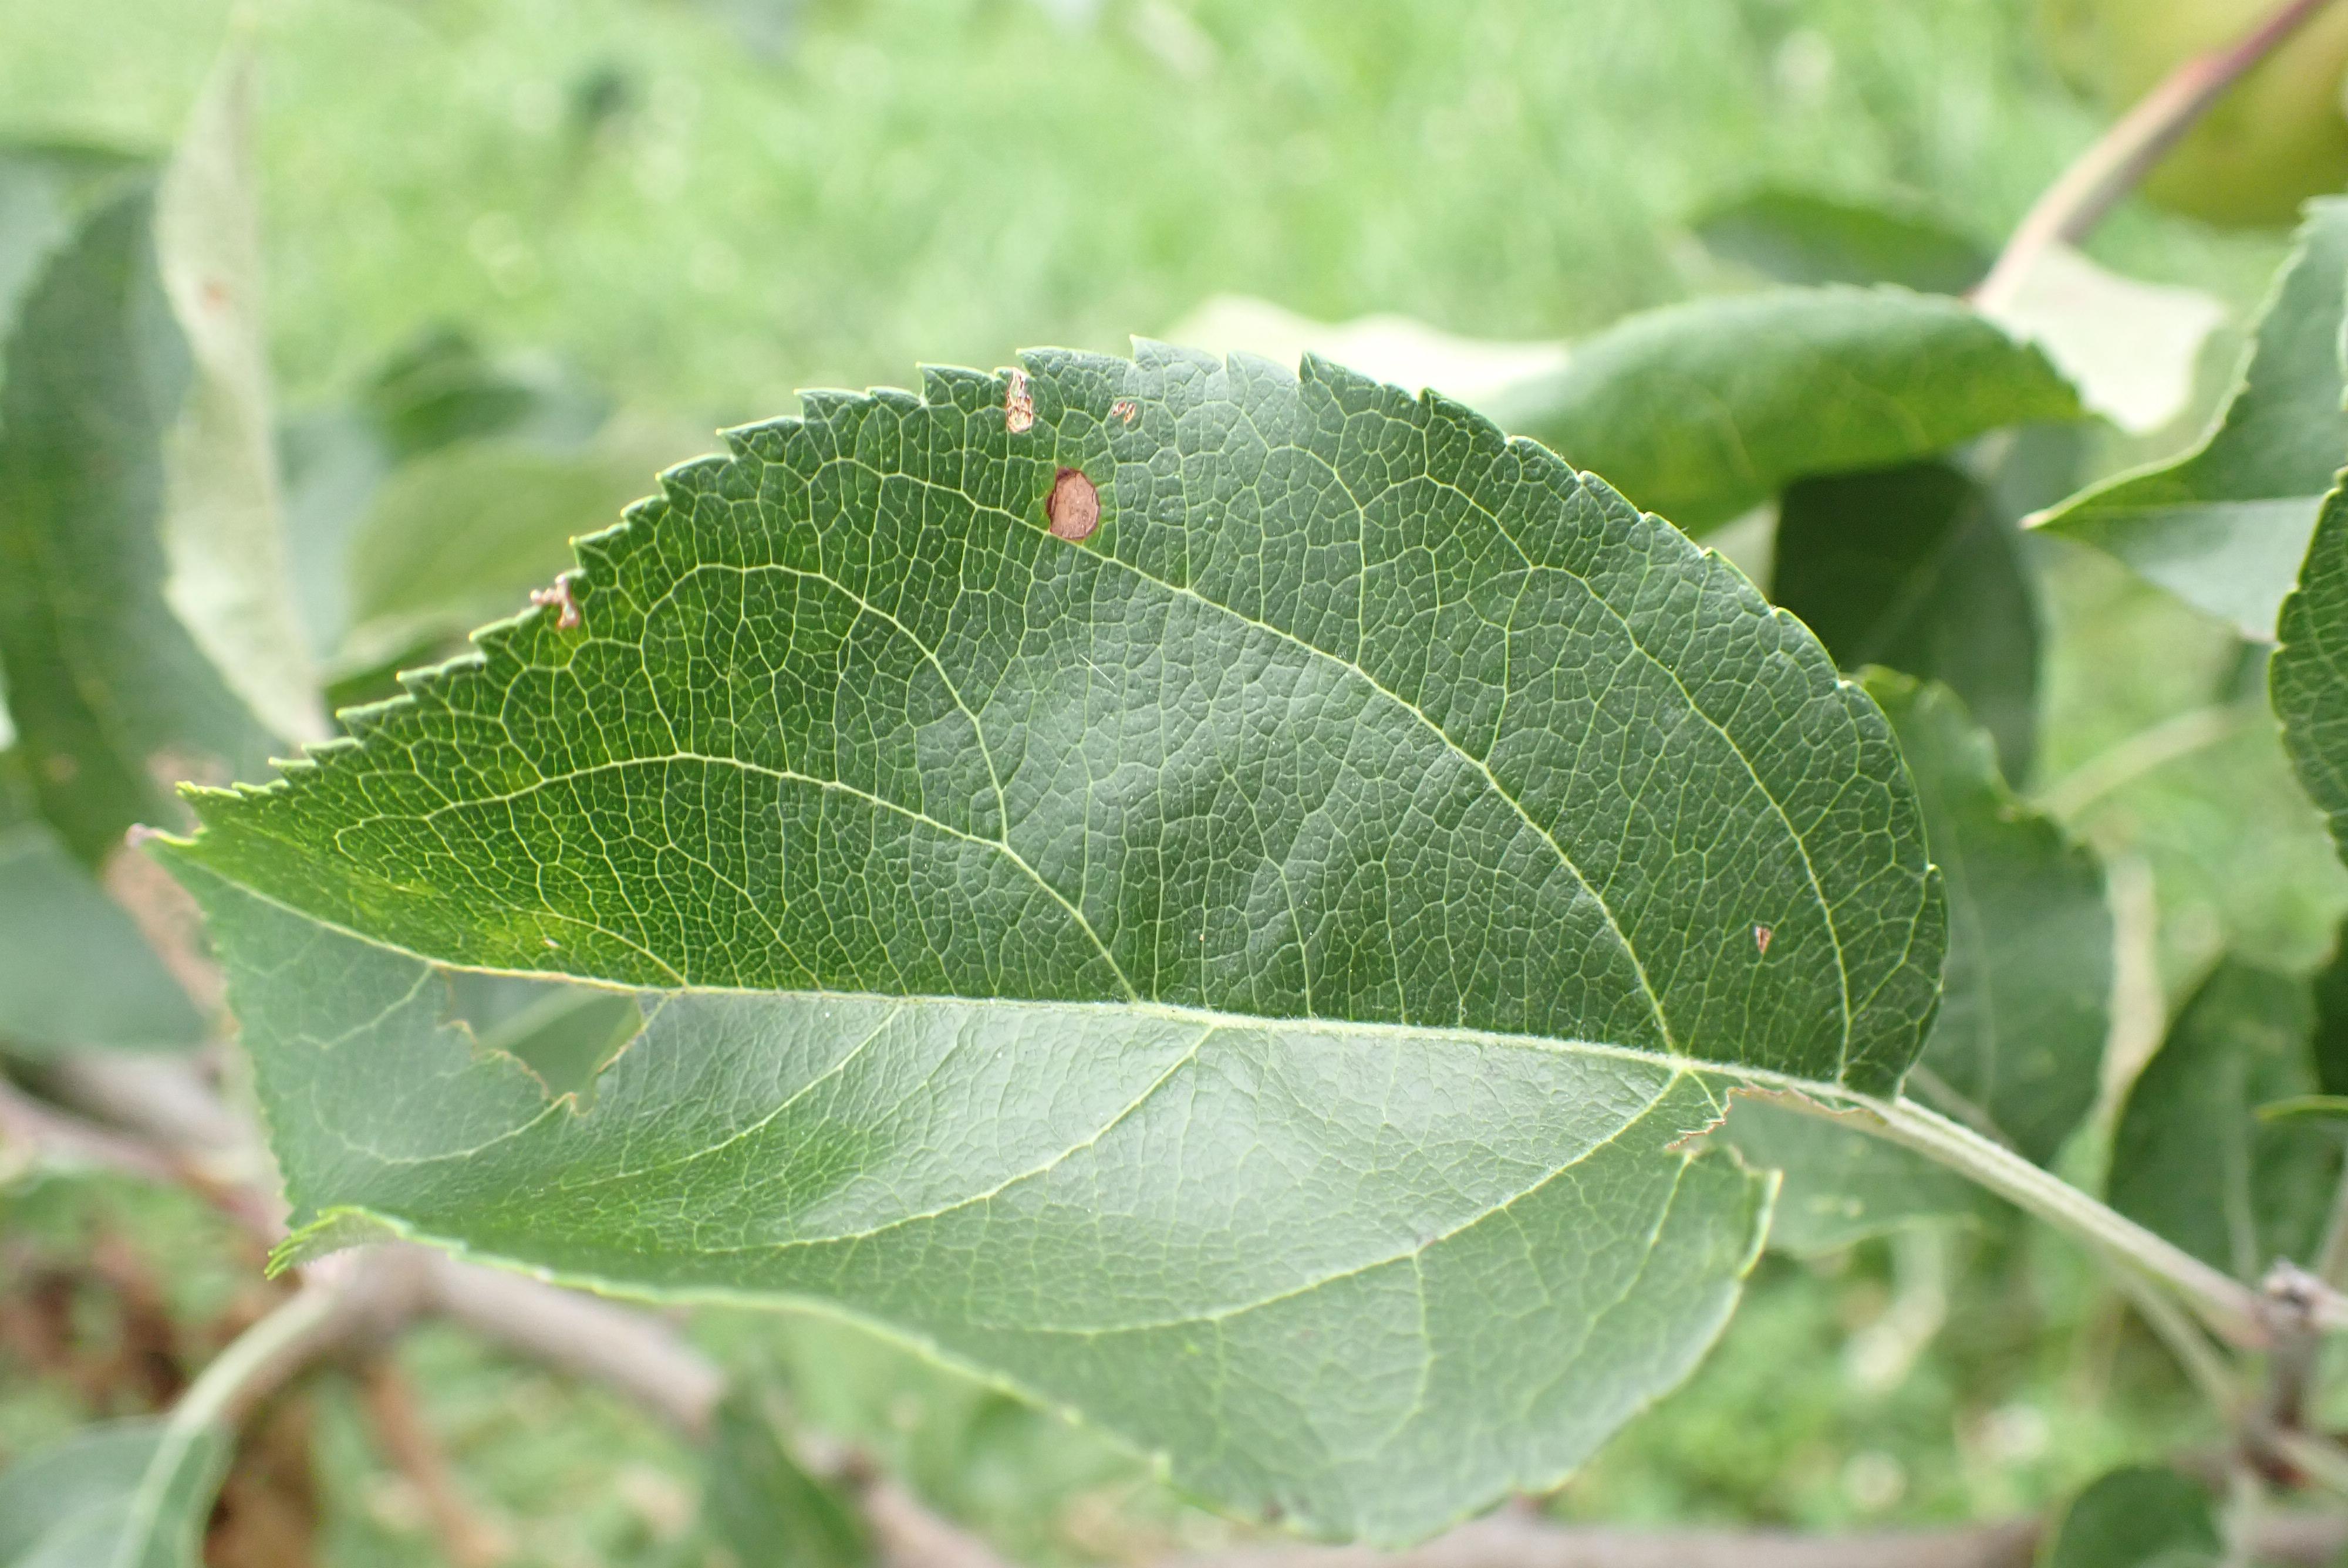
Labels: frog_eye_leaf_spot